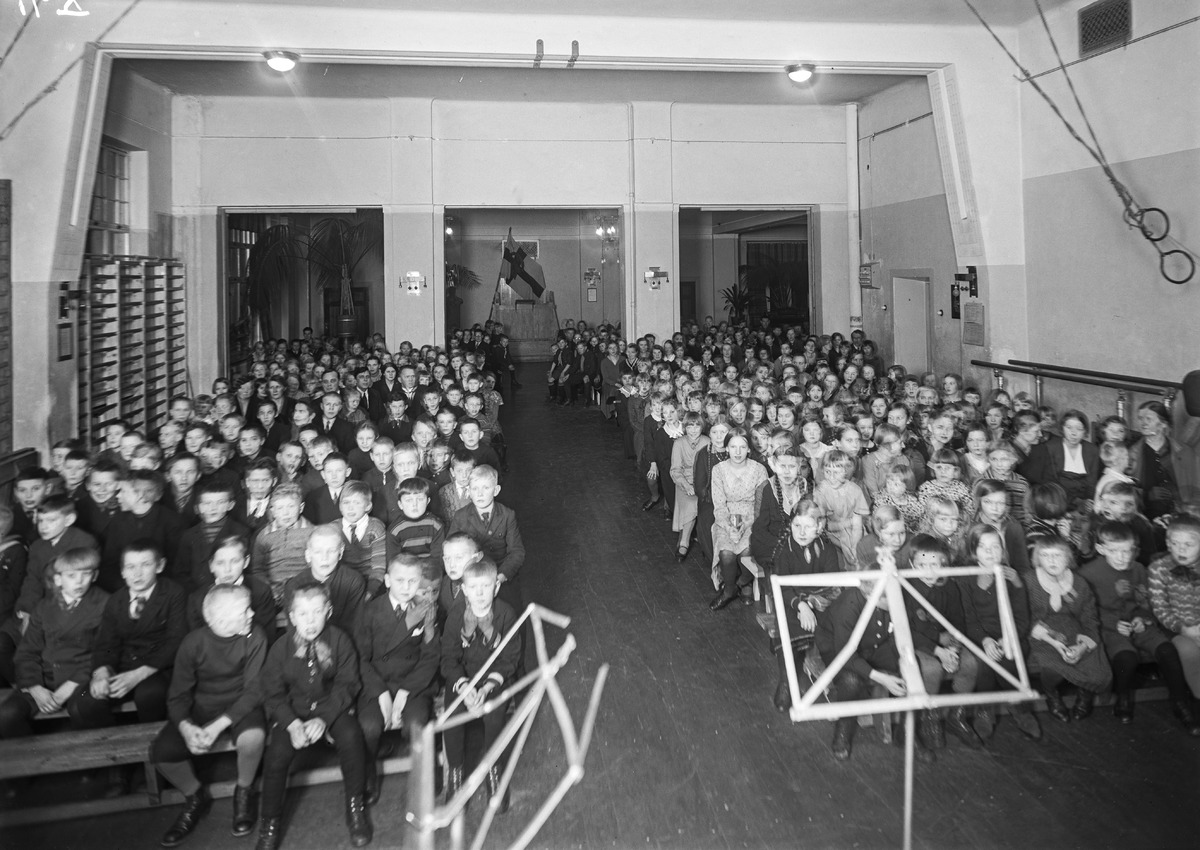
Partiolippukunta Pohjan Veikkojen partiolaisjuhla Oulun yhteislyseon juhlasalissa
Celebration of the scout group Pohjan Veikot at Oulu's co-educational lyceum's hall
sisällön kuvaus: Partiolippukunta Pohjan Veikkojen partiolaisjuhla Oulun yhteislyseon juhlasalissa 8.2.1932. content description: Celebration of the scout group Pohjan Veikot at Oulu's co-educational lyceum's hall on February 8, 1932.
Vuosi: 1932
Paikka: Suomi, Oulu, Suomi, Pohjois-Pohjanmaa, Oulu
Aiheet: partiojärjestö; sisäkuva; ryhmäkuva; koulurakennukset; partio; järjestöt; organisation; school building; Scouts